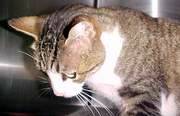
Label: cat